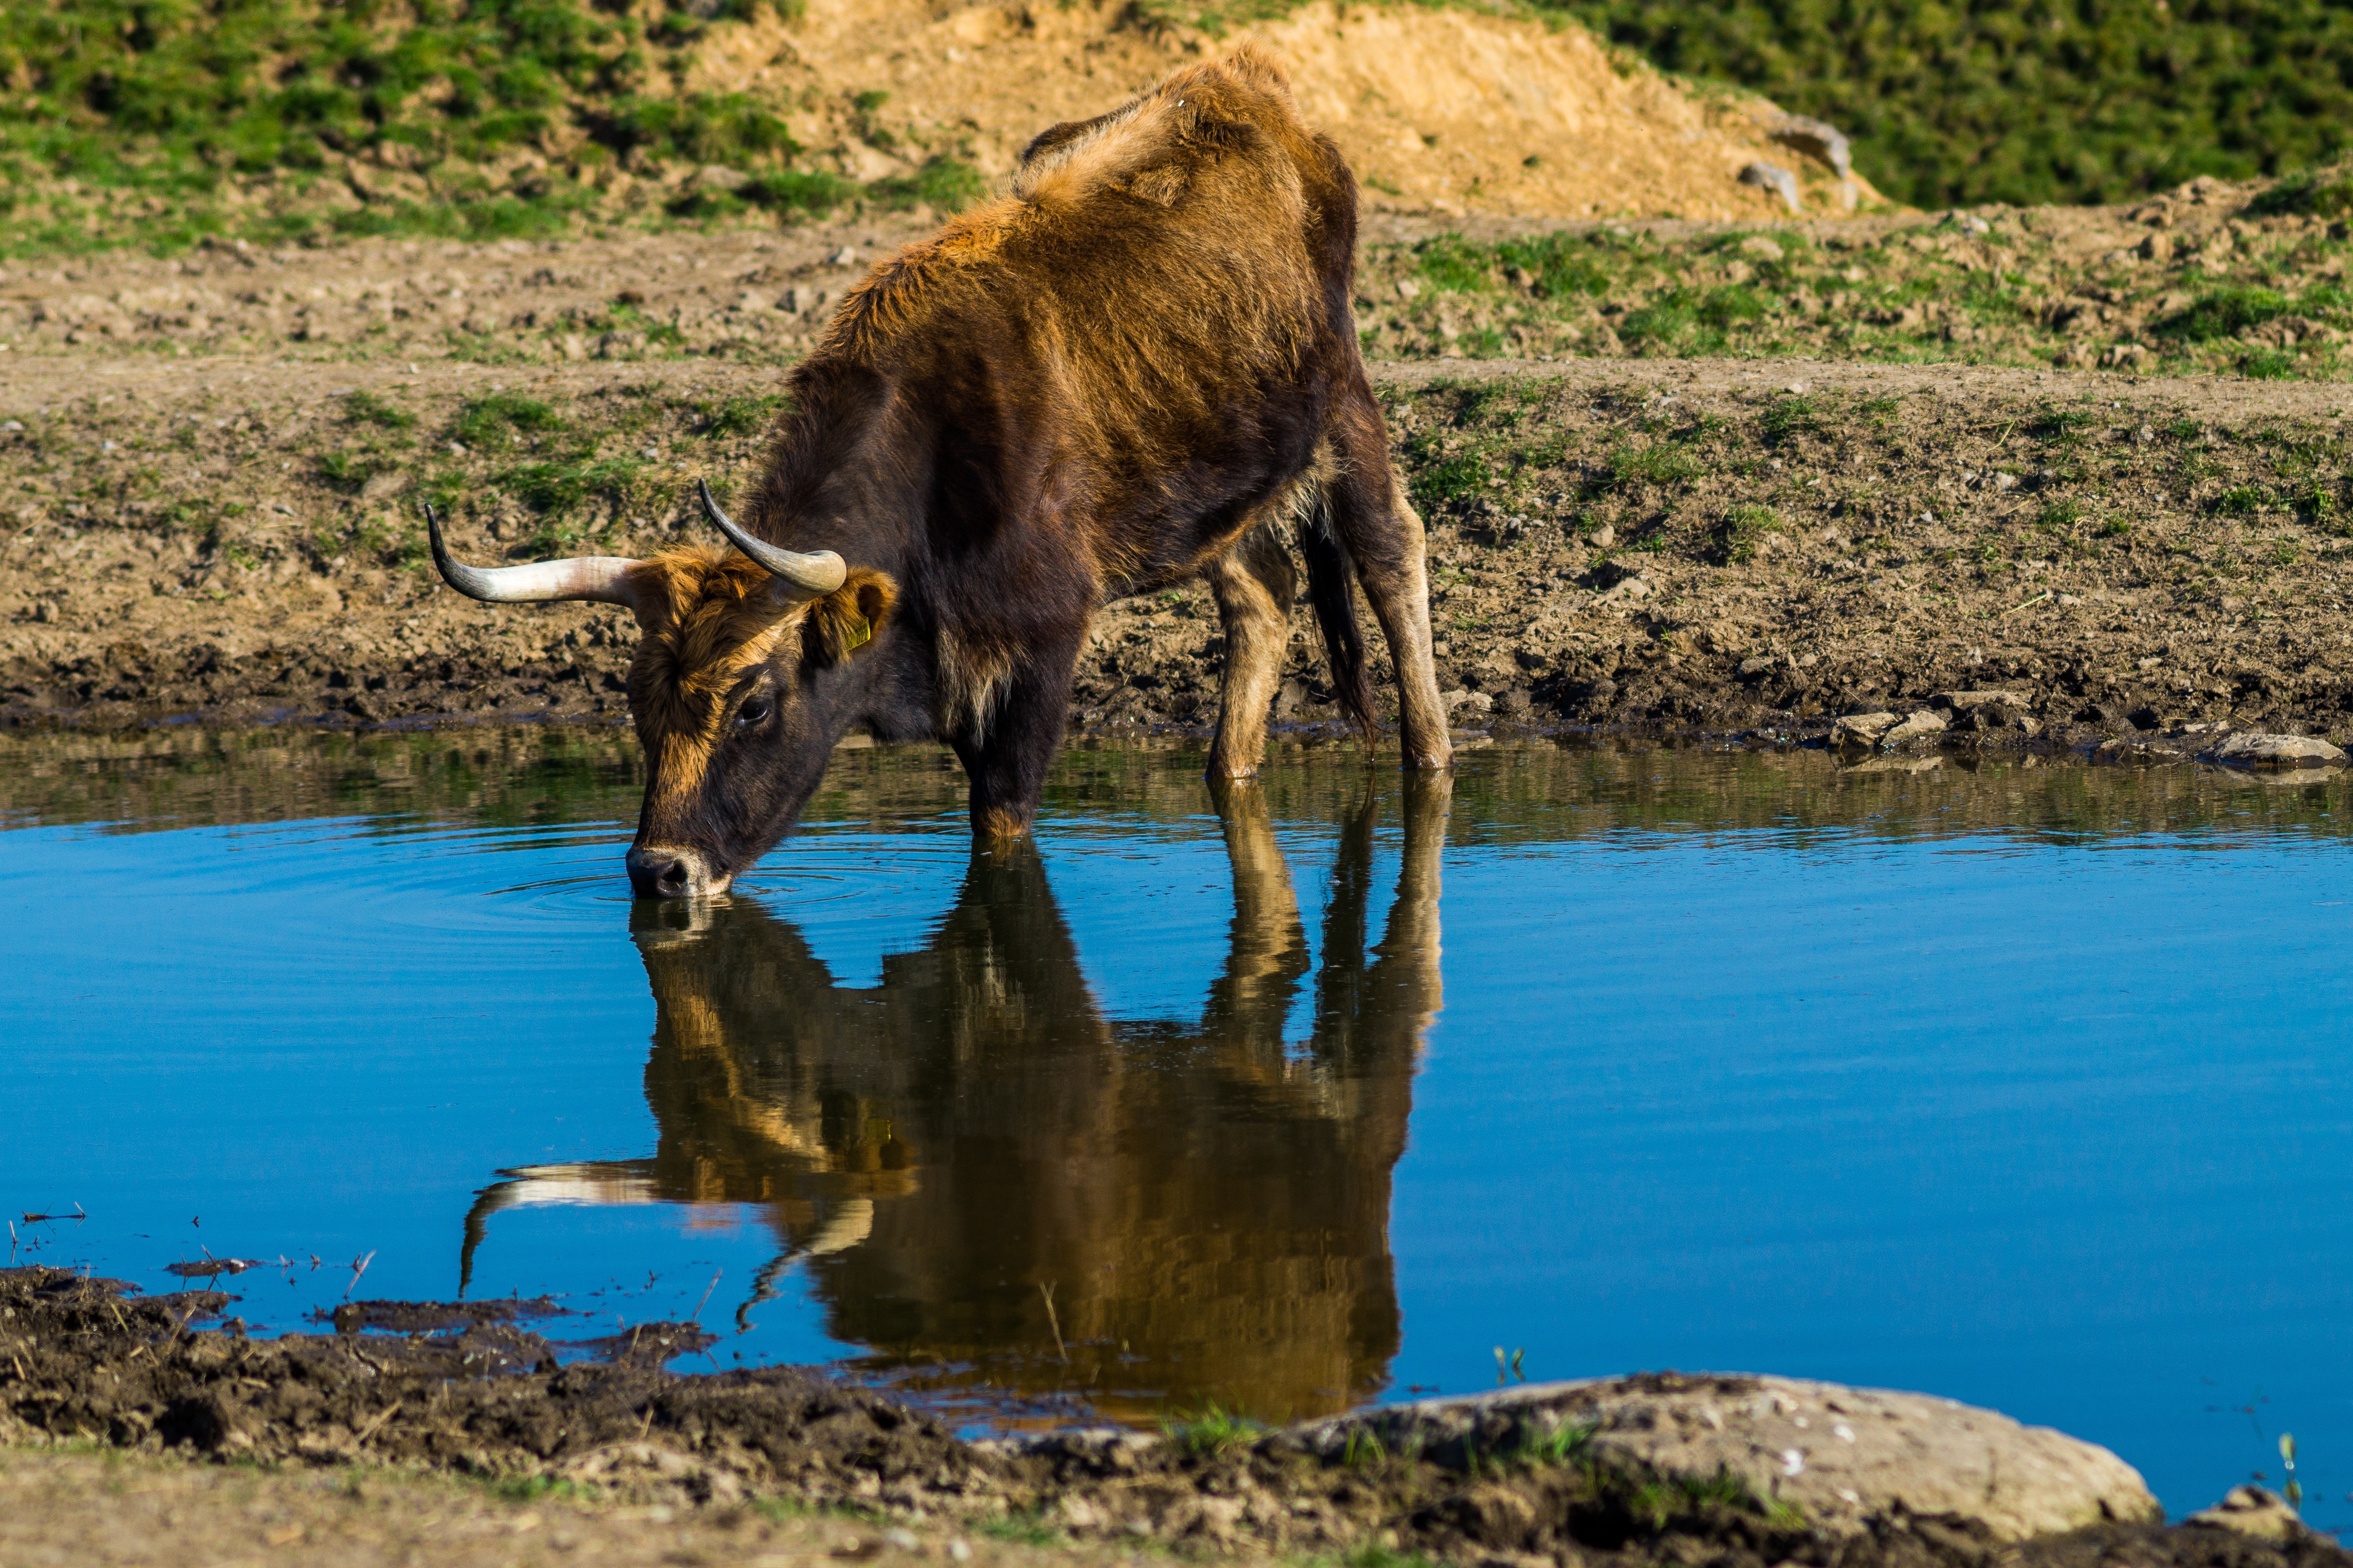
landscape, nature, wilderness, meadow, wildlife, spring, park, fauna, reserve, germany, desirable, grasses, north rhine westphalia, cattle like mammal, heck cattle, urvieh, tail cattle